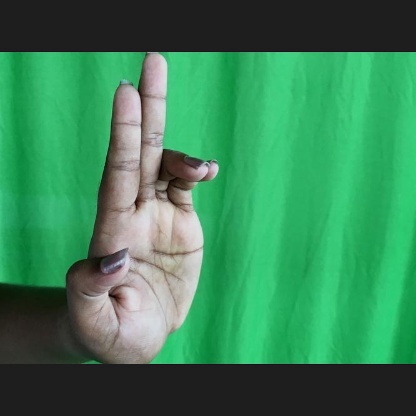
Mudra: Ardhapathaka